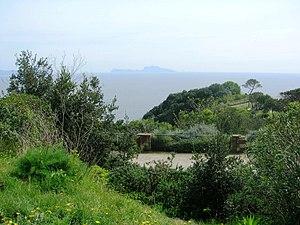
Le Parc Virgiliano est un parc panoramique situé sur la colline de Posillipo, à Naples.